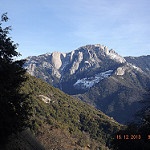
Label: mountain